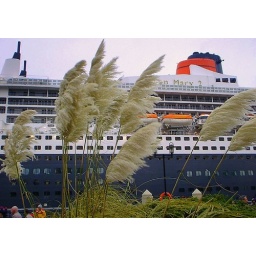
Some pampas grass sways in the breeze at Liverpool's deep water berth.